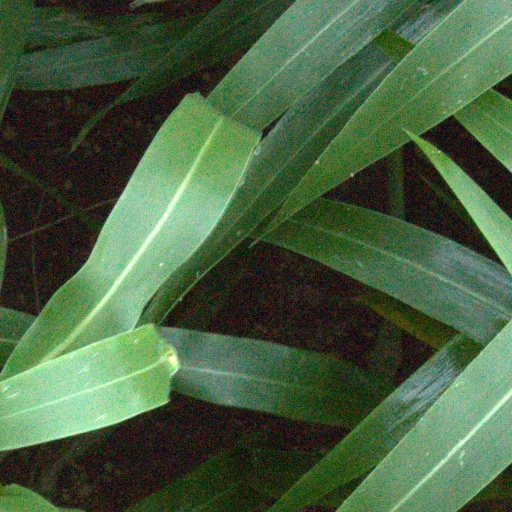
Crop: sorghum